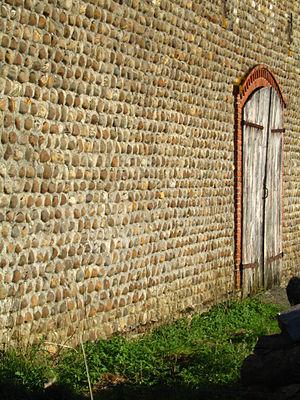
Le Béarn, situé au nord-ouest des Pyrénées, est une ancienne principauté souveraine puis une ancienne province française à partir de 1620. Depuis 1790, le Béarn fait partie du département des Pyrénées-Atlantiques et depuis 2016 de la région Nouvelle-Aquitaine. Les intercommunalités béarnaises créent le pôle métropolitain Pays de Béarn en 2018. Le territoire béarnais regroupe la plaine des gaves de Pau et d'Oloron, les coteaux qui les entourent — Vic-Bilh, Soubestre, Entre-Deux-Gaves — et les trois hautes vallées pyrénéennes d'Ossau, Aspe et Barétous.
La maison béarnaise est un type d'habitation traditionnel de l'ancienne province française du Béarn, aujourd'hui dans l'est du département des Pyrénées-Atlantiques. Elle se caractérise par des murs en galets dans les plaines, ou parfois de moellons dans les montagnes, et un toit en forte pente.
Navailles-Angos est une commune française située dans le département des Pyrénées-Atlantiques, en région Nouvelle-Aquitaine.